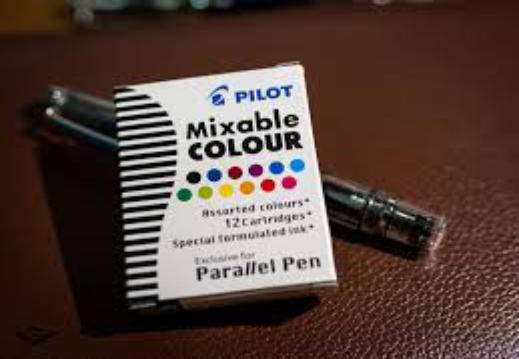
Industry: Necessities